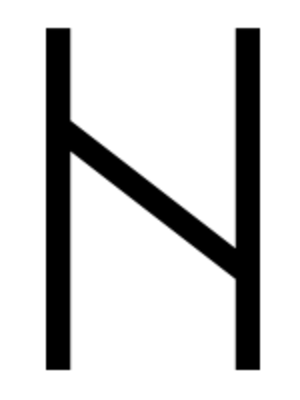
Langobardisk (sprog) / Primære kilder
hi
Langobardisk eller longobardisk er et uddødt sprog der blev brugt af langobarderne, et germansktalende folk der slog sig ned i Italien i det 6. århundrede. Sproget forfaldt fra det 7. århundrede, men kan have været delvist i brug så længe som til det det 10. århundrede. Sproget er i dag kun bevaret i fragmenter, hovedsagelig som individuelle ord i latinske tekster.